Cairngorm Plateau disaster

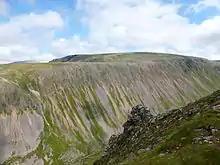
The Cairngorm Plateau, seen from across the Lairig Ghru

The Cairngorms are a mountainous region of Scotland that are named after the Cairn Gorm Mountain, which overlooks Aviemore, the main town in the area. The central region is an area of high granite plateau at about and is deeply dissected by long glacial valleys, which run roughly from north to south. Between two of the valleys, the Lairig Ghru and the Lairig an Laoigh, extends the Cairngorm Plateau of granite boulders and gravel where Cairn Gorm itself and the Ben Macdui, the highest mountain in the Cairngorms and the second-highest in the British Isles, are the main summits. The edges of the plateaux are in places steep cliffs of granite and excellent for skiing, rock climbing and ice climbing.